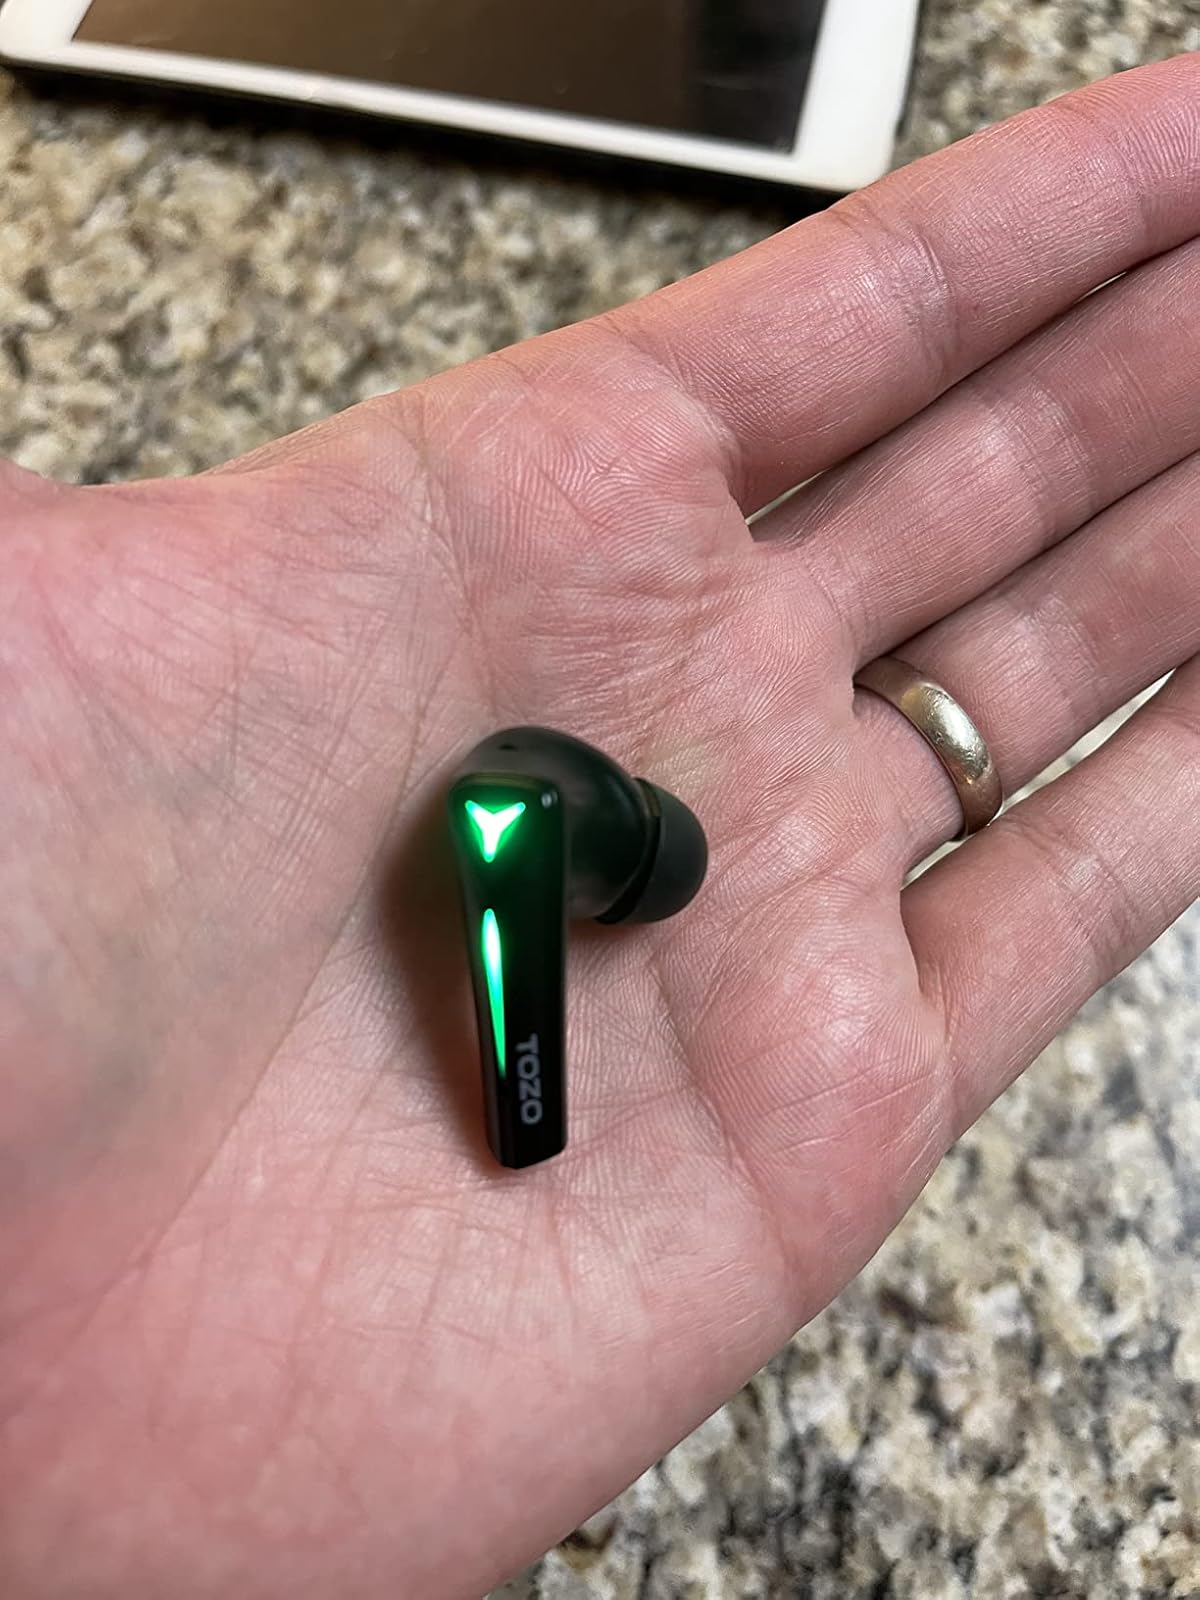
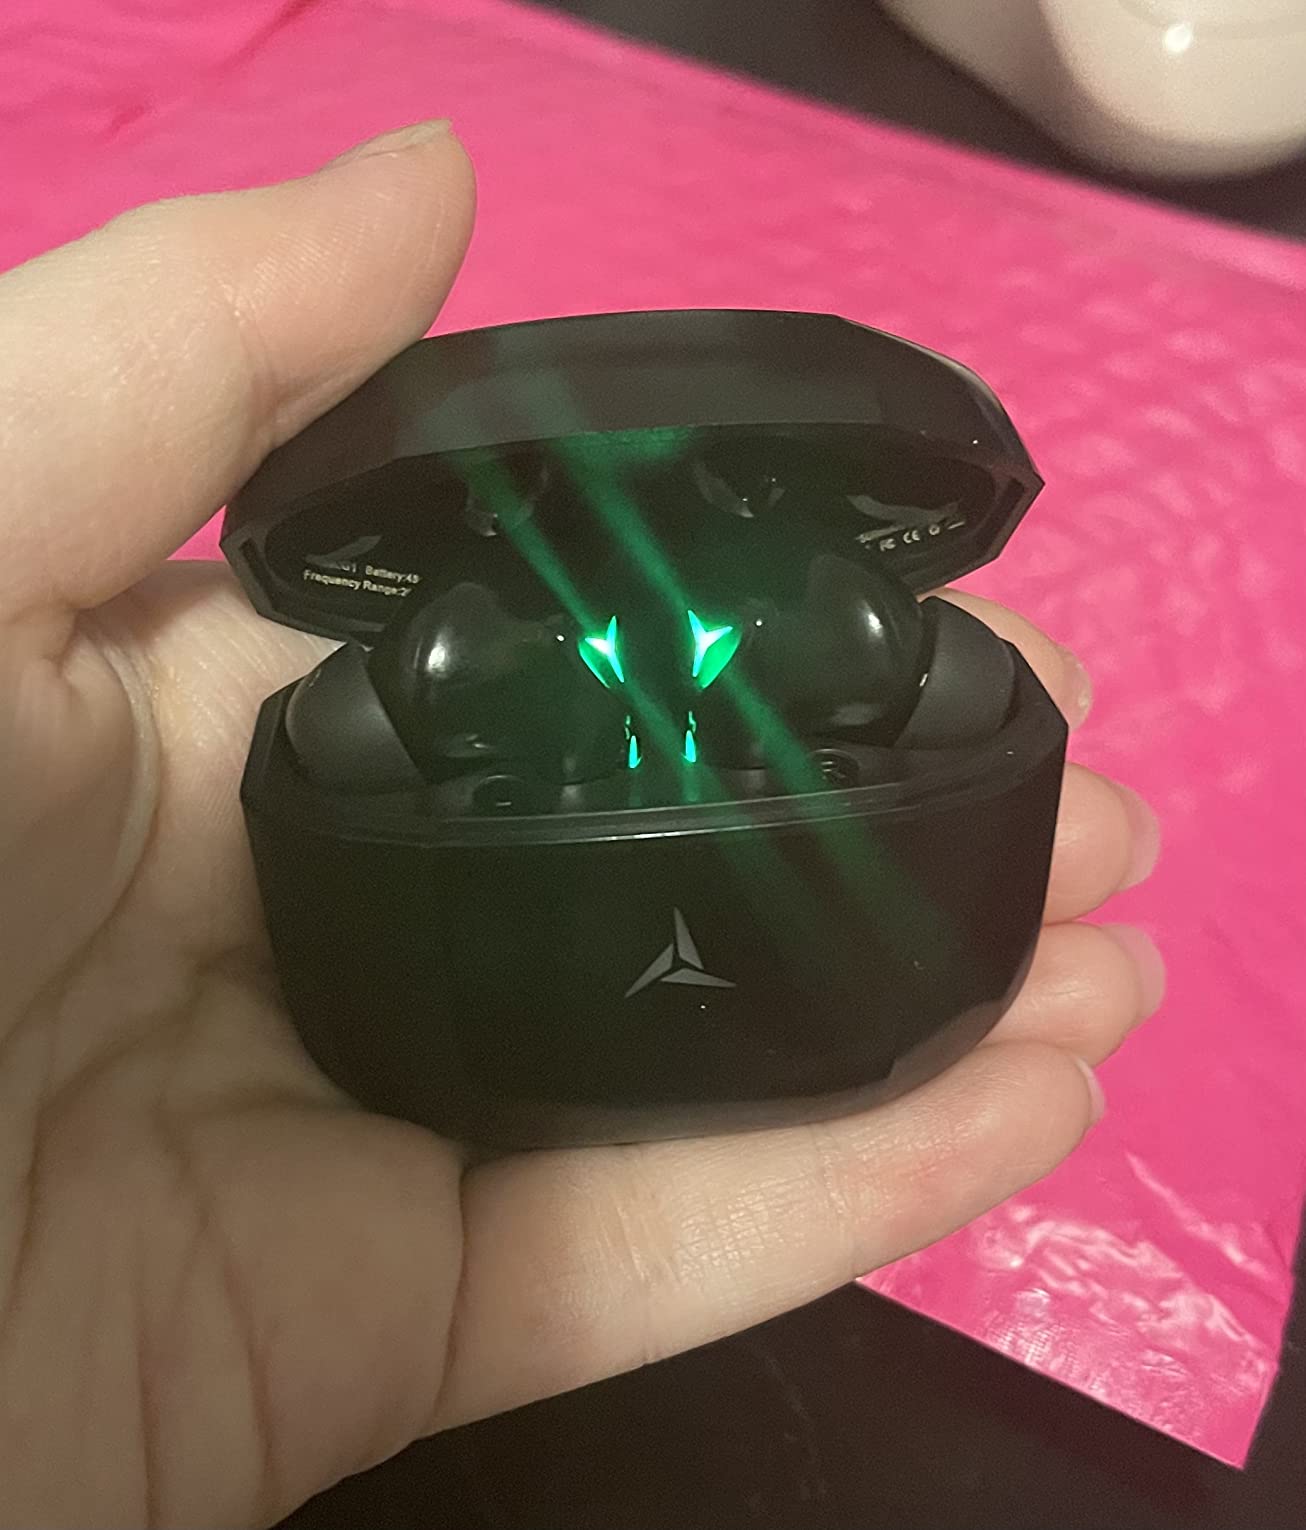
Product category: earbuds
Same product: yes